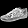
Label: Sneaker